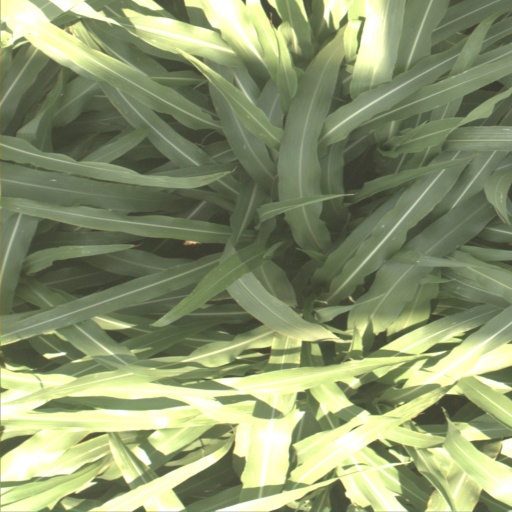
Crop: sorghum